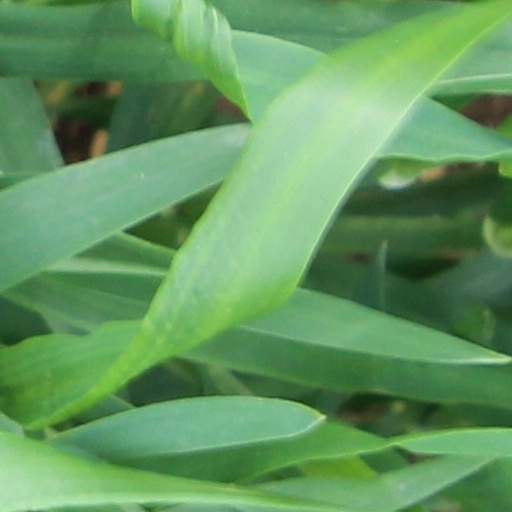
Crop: wheat